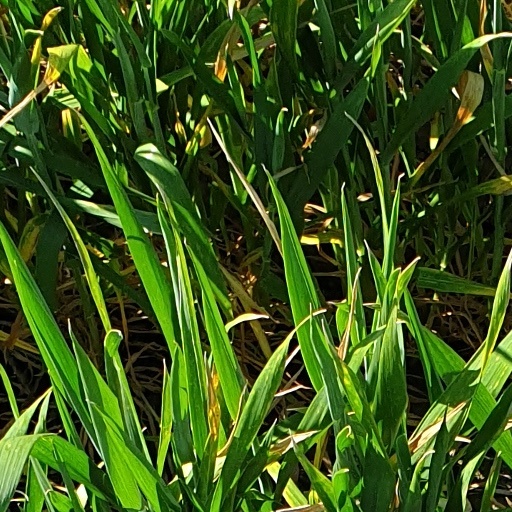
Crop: wheat